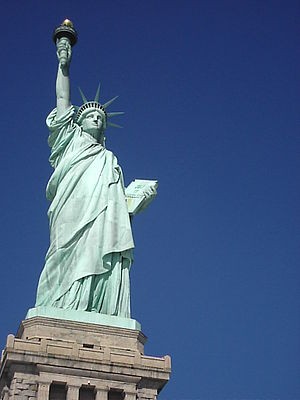
Landmark: Statue of Liberty